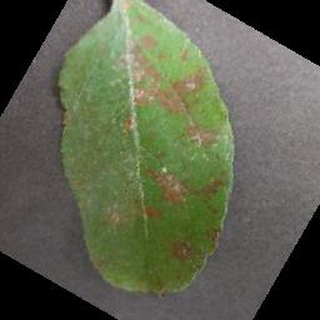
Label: apple_cedar_apple_rust